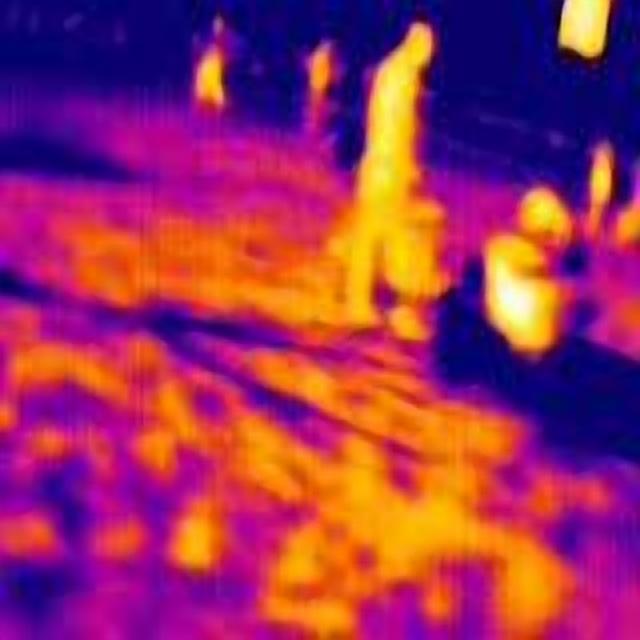
Detected objects:
label: person
label: person
label: person
label: person